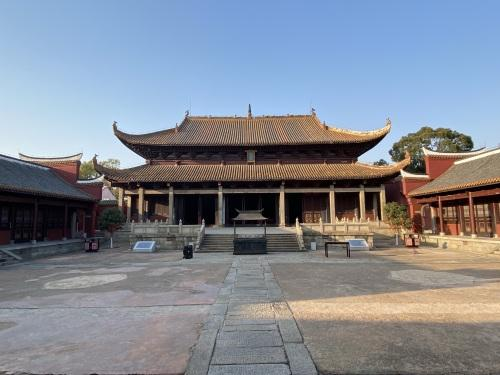
地标名称：岳阳文庙
所在城市：岳阳市·岳阳楼区